Major Grey's Chutney

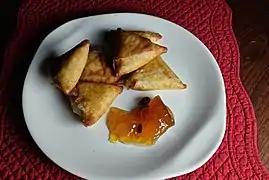
Vegetable samosas with Major Grey's Chutney

Commercial Major Grey's Chutney products typically contain similar ingredients, with some variations occurring in the formulations of the various products.